James Msekela

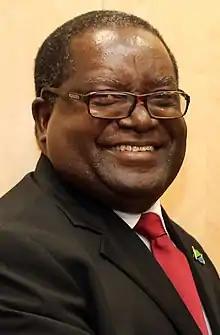
James Msekela in 2017

He was Tanzania's ambassador to Italy, having been appointed by President Jakaya Mrisho Kikwete and sworn in on 5 January 2012.